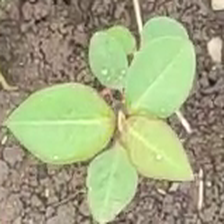
Weed species: Moti_dudhi(Euphorbia_geneculata_L)